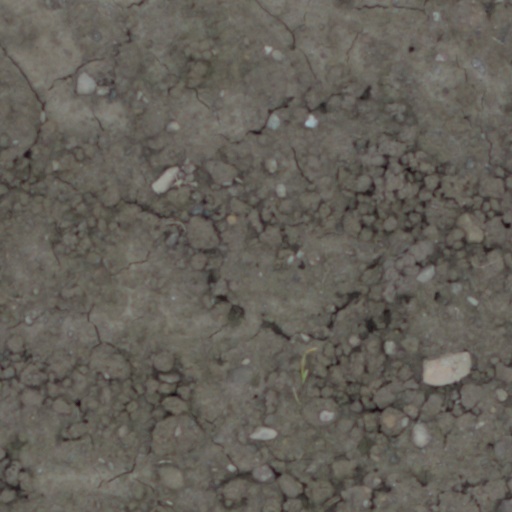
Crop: wheat